Degersheim railway station

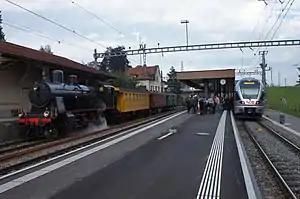
A preserved steam locomotive at Degersheim in 2013

Degersheim railway station is a railway station in Degersheim, in the Swiss canton of St. Gallen. It is an intermediate station on the Bodensee–Toggenburg railway and is served by local trains only.